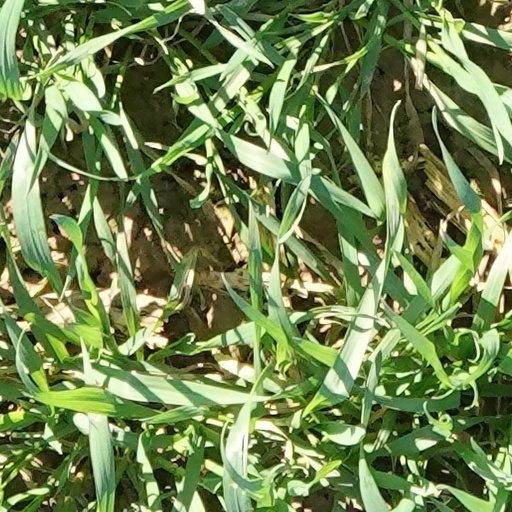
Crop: wheat